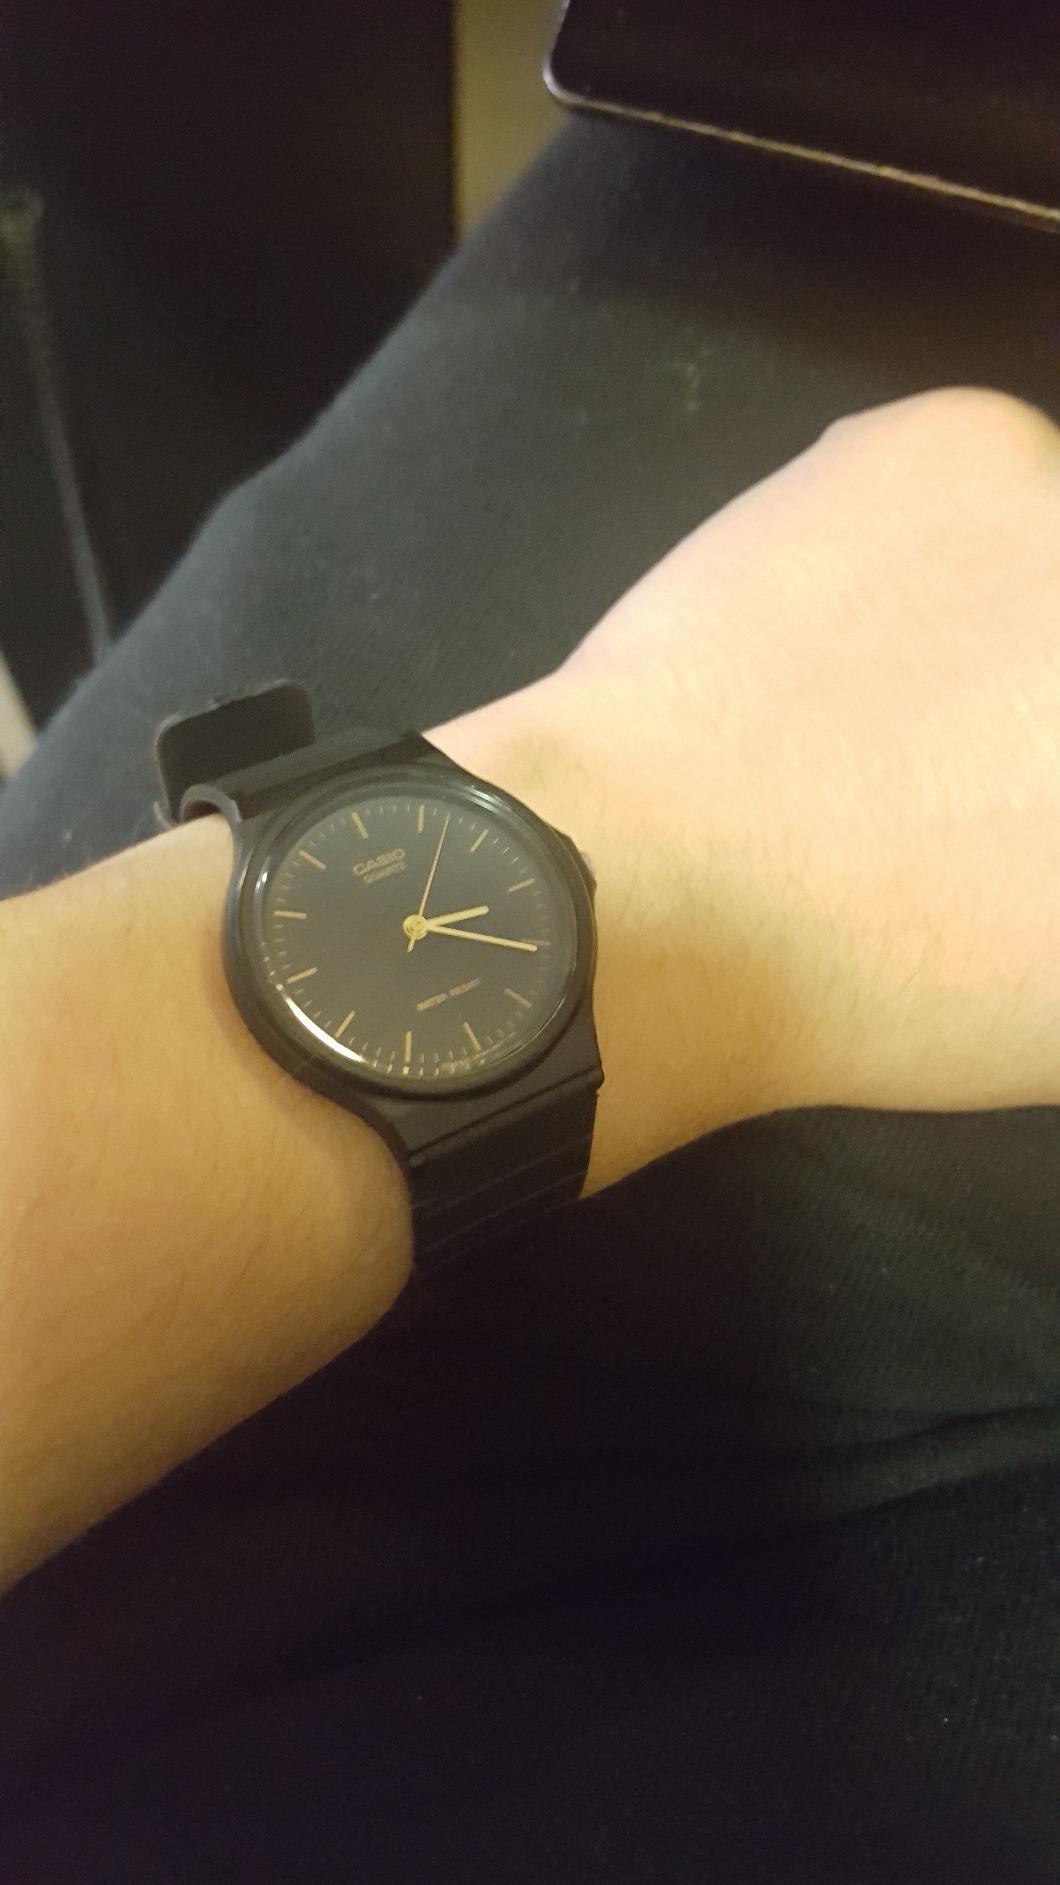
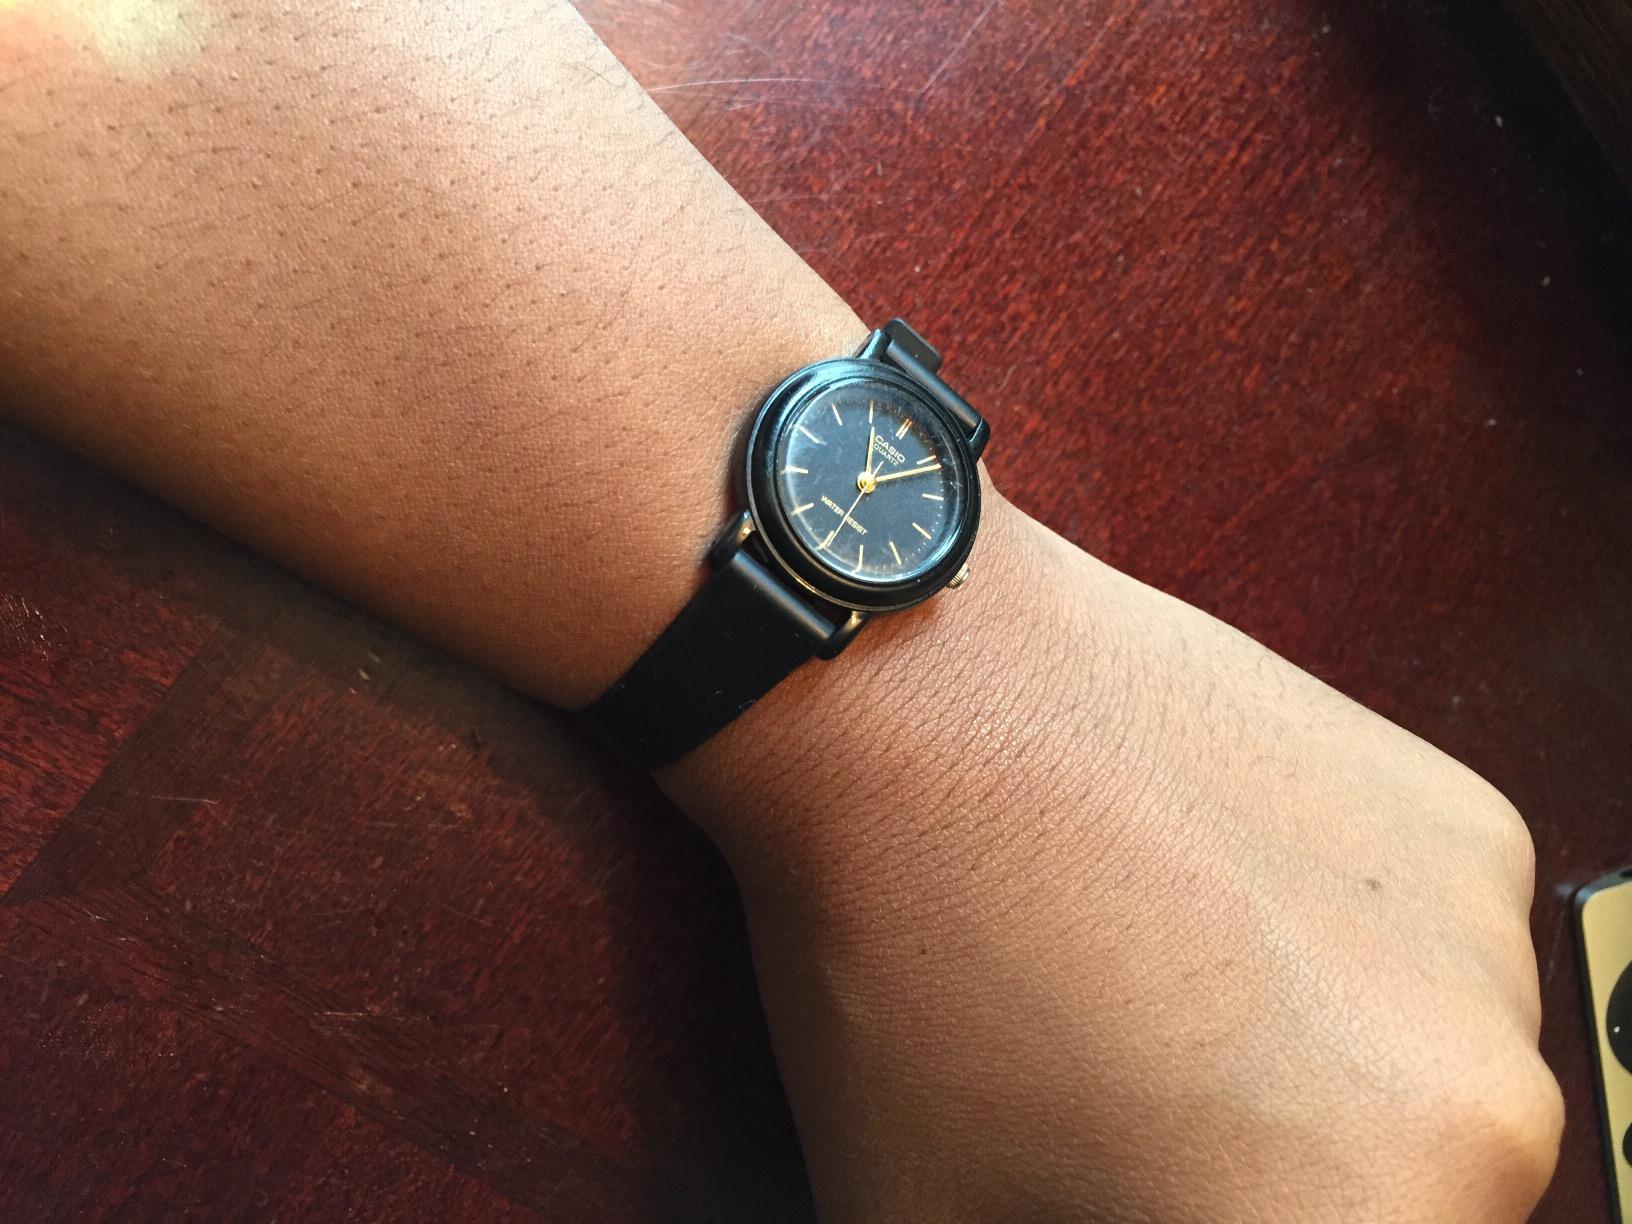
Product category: accessories_watch
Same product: no